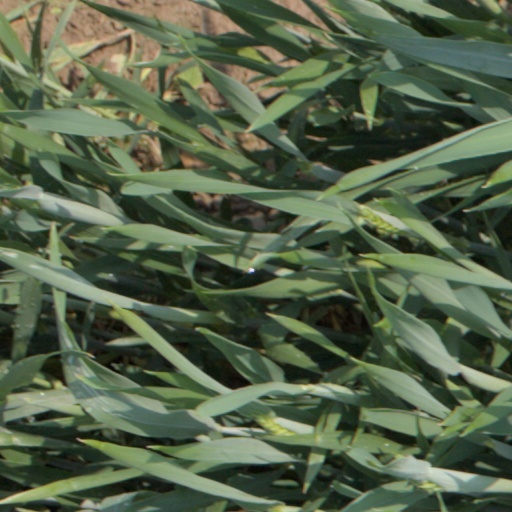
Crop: wheat